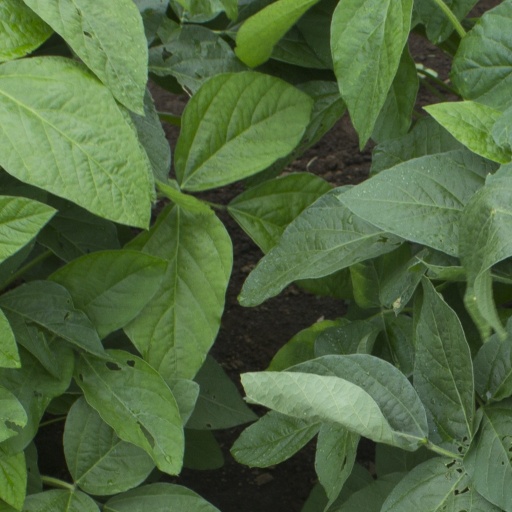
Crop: soybean